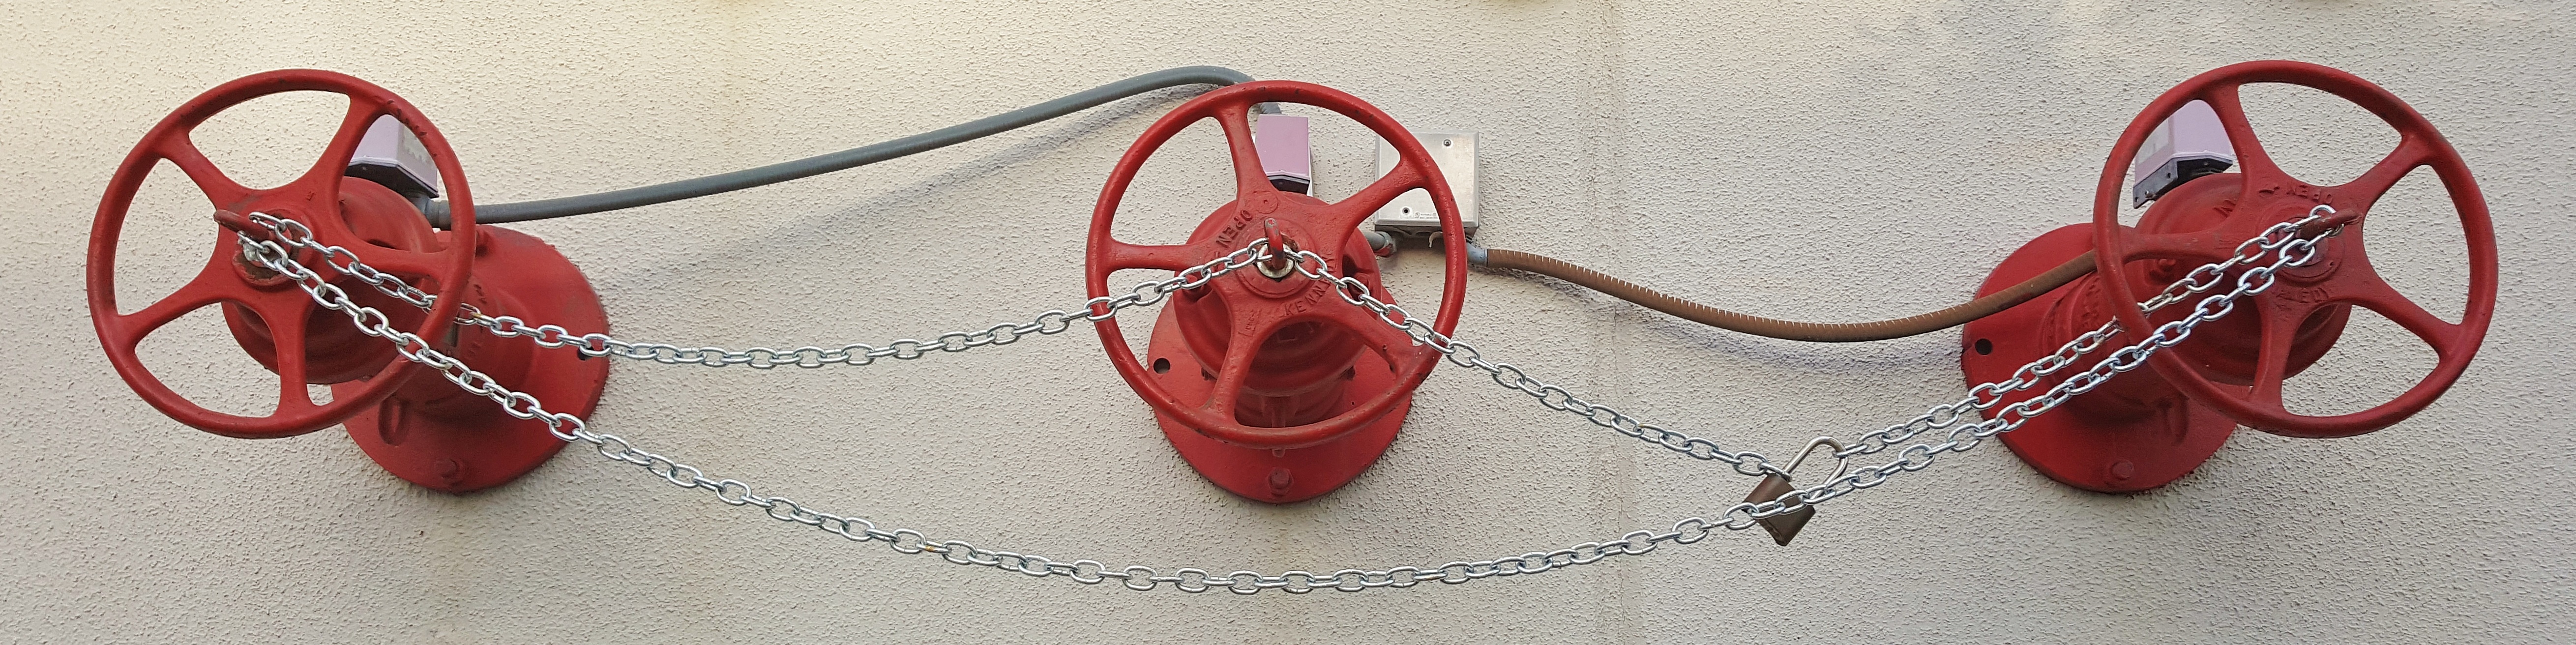
red, fire, ear, pink, handbag, bridle, product, jewellery, fire department, glasses, chains, earrings, footwear, wheels, organ, pumps, halter, fdc, fashion accessory, horse tack